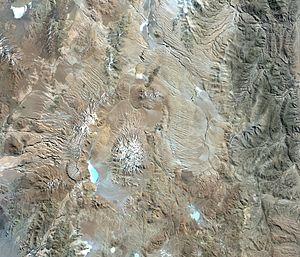
Le volcan Cerro Galán est un stratovolcan actif mais en sommeil. Il est situé dans la province de Catamarca, en Argentine, sa grande caldeira est considérée comme étant la mieux exposée au monde. Son altitude est de 5 912 mètres.
La Caldeira Cerro Galán est une énorme caldeira située dans une région éloignée et très isolée de la province de Catamarca au nord-ouest de l'Argentine, au sein du département d'Antofagasta de la Sierra, à plus ou moins 50 km à l'est de la petite ville d'Antofagasta de la Sierra. C'est une des plus belles et sans doute la plus apparente des grandes caldeiras de la planète.